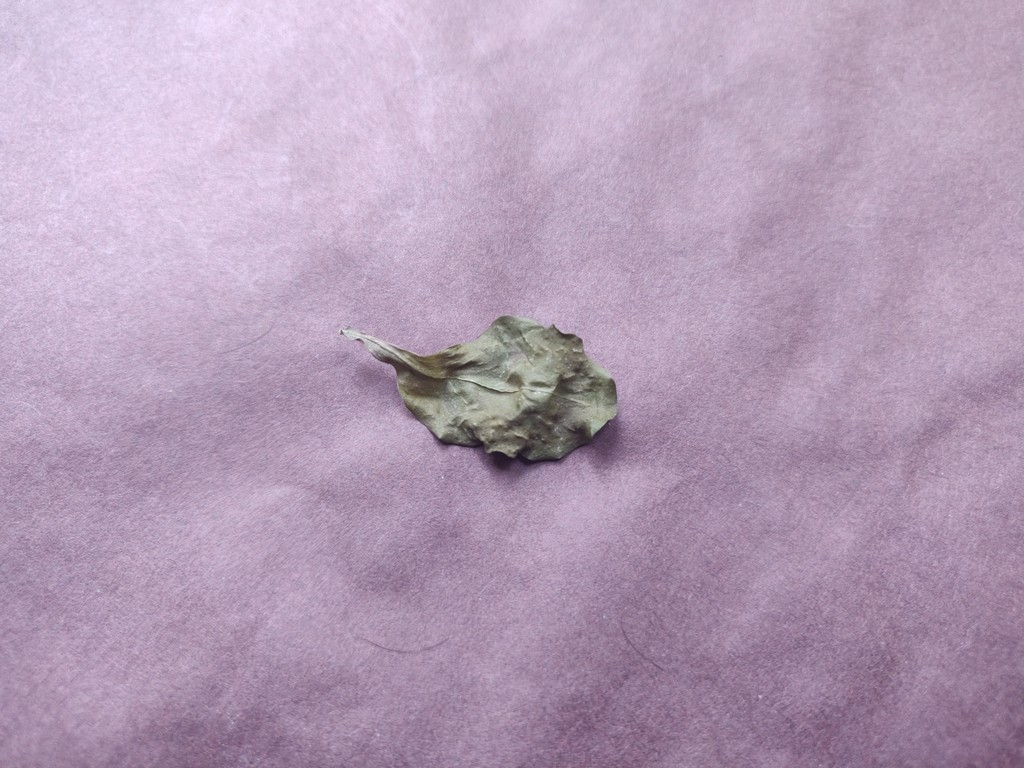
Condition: Dried
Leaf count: single
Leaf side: unknown